Electronic personal dosimeter

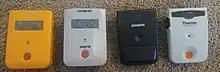
Four EPDs in chronological order

They are typically worn on the outside of clothing, such as on the chest or torso to represent dose to the whole body. This location monitors exposure of most vital organs and represents the bulk of body mass.